C7 Nella bayonet

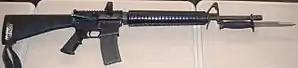
C7A1 Rifle with C7 Nella bayonet attached

The C7 Nella bayonet is a Canadian replicate of the US M7 bayonet, fitted with moulded black plastic handgrip, in total length, a muzzle ring diameter of with a stainless-steel spear-point-type blade.